British Rail Class 802

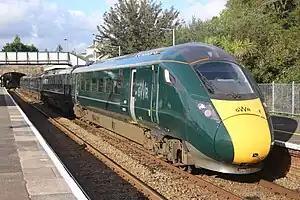
Great Western Railway Class 802 at

The British Rail Class 802 is a type of high-speed bi-mode multiple-unit passenger train designed and produced by the Japanese manufacturer Hitachi Rail. It has been operated by Great Western Railway, TransPennine Express, and Hull Trains; each of these train operating companies has given its own units a unique brand: Great Western Railway's units are branded Intercity Express Trains (IETs), TransPennine Express units are branded Nova 1s and Hull Trains' units are branded Paragons.